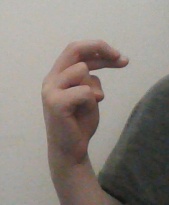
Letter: zay